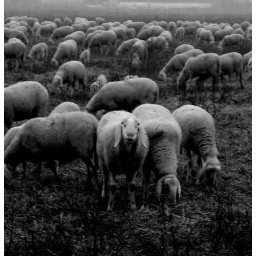
black sheep in the sky